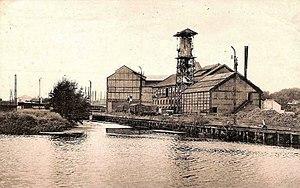
La Fosse n° 3 de la Compagnie des mines de l'Escarpelle était un charbonnage constitué d'un seul puits situé à Flers-en-Escrebieux (Pont-de-la-Deûle), Nord, Nord-Pas-de-Calais, France.
La fosse nᵒ 3 de la Compagnie des mines de l'Escarpelle est un ancien charbonnage du Bassin minier du Nord-Pas-de-Calais, situé à Flers-en-Escrebieux. Le fonçage commence dans le hameau de Pont-de-la-Deûle en 1856, six ans après le début des travaux à la fosse nᵒ 2 et neuf ans après ceux de la première fosse. La fosse nᵒ 3 bénéficie d'une situation exceptionnelle pour l'expédition de ses produits, elle est située à proximité immédiate du canal de la Deûle et de la ligne de Paris-Nord à Lille. Mais cette proximité a également entraîné d’énormes venues d'eau lors du fonçage du puits. La fosse entre en exploitation en juillet 1859.
L'histoire du territoire que recouvrait le Nord-Pas-de-Calais, ancienne région administrative française qui a regroupé de 1955 à 2015 les départements du Nord et du Pas-de-Calais, fut longtemps commune avec l'histoire de la Belgique, celle d'une terre qui « pendant près de mille ans servit de champ de bataille à toute l'Europe » et fut disputée depuis la Guerre des Gaules ; à l'époque des invasions barbares, les Francs saliens s'y établirent, et elle fut le berceau de la dynastie mérovingienne.